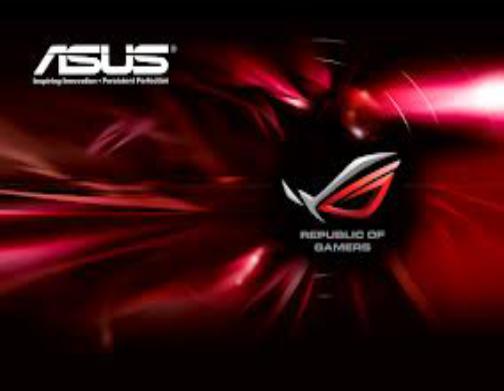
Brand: ASUS
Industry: Electronic